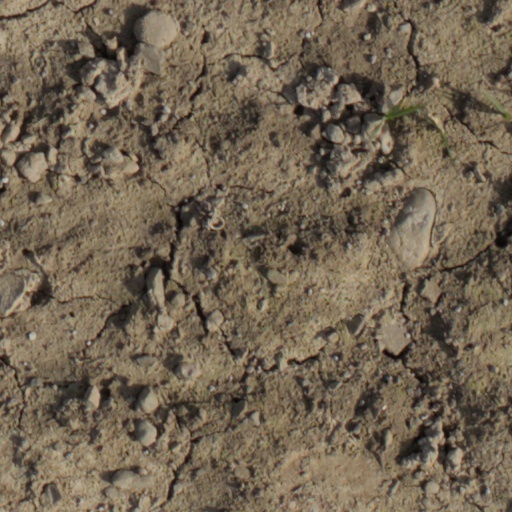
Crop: wheat